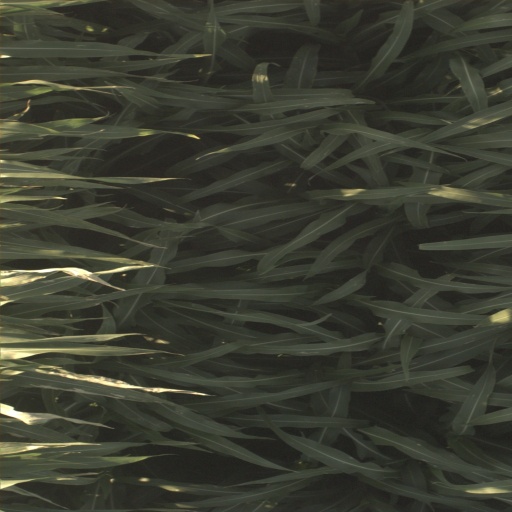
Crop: sorghum